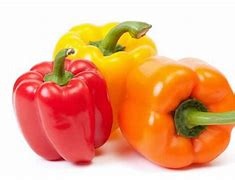
Label: capsicum